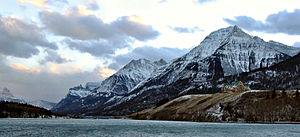
Waterton Lakes National Park
Upper Waterton Lake
Waterton Lakes National Park er en nationalpark i det sydvestlige hjørne af provinsen Alberta i Canada og grænser til Glacier National Park i Montana, USA. Waterton var Canadas fjerde nationalpark. Den blev oprettet i 1895 og har sit navn efter Waterton Lake. Parken har et areal på 505 km².